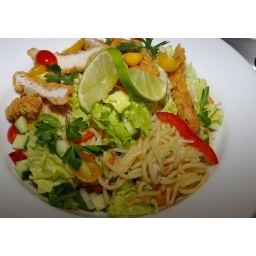
Noodle stir fried with chicken and whatever left in the kitchen :-)